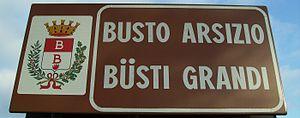
Busto Arsizio est une ville d'environ 83 000 habitants, située dans la province de Varèse, en Lombardie, dans le nord-ouest de l'Italie.